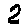
Label: 2